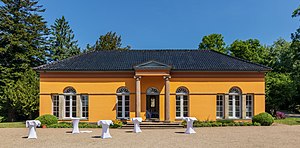
Lyksborg Slot
Orangeriet i slotshaven
Lyksborg Slot er et slot i det nordlige Tyskland, der blev bygget mellem 1582 og 1587 af Hans den Yngre, som var søn af Christian 3. Det regnes blandt de mest betydningsfulde renæssanceslotte i Norden. Det blev bygget på ruinerne af Ryd Kloster, som tilhørte cisterciencermunkene. Slottet ligger i den tyske delstat Slesvig-Holsten.